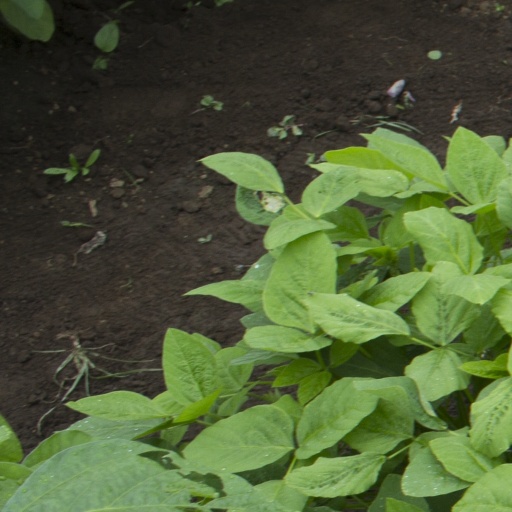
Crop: soybean